Nick Gates (cyclist)

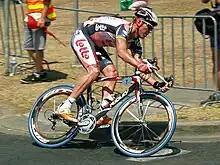
Gates in 2007

Nick Gates (born 10 March 1972 in Sydney) is an Australian former professional road bicycle racer.